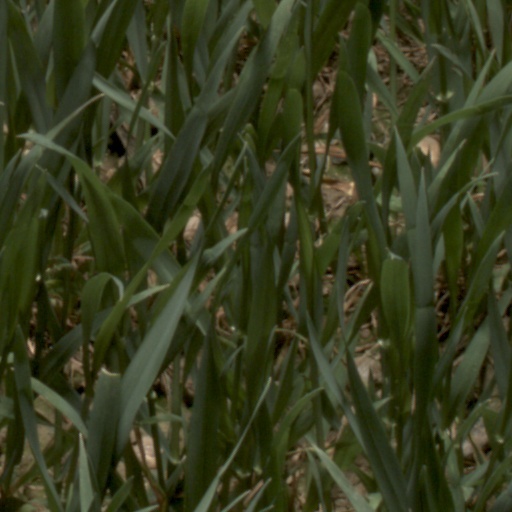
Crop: wheat